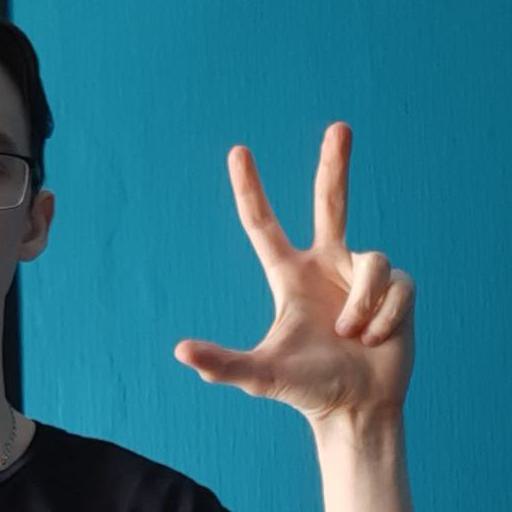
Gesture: three2